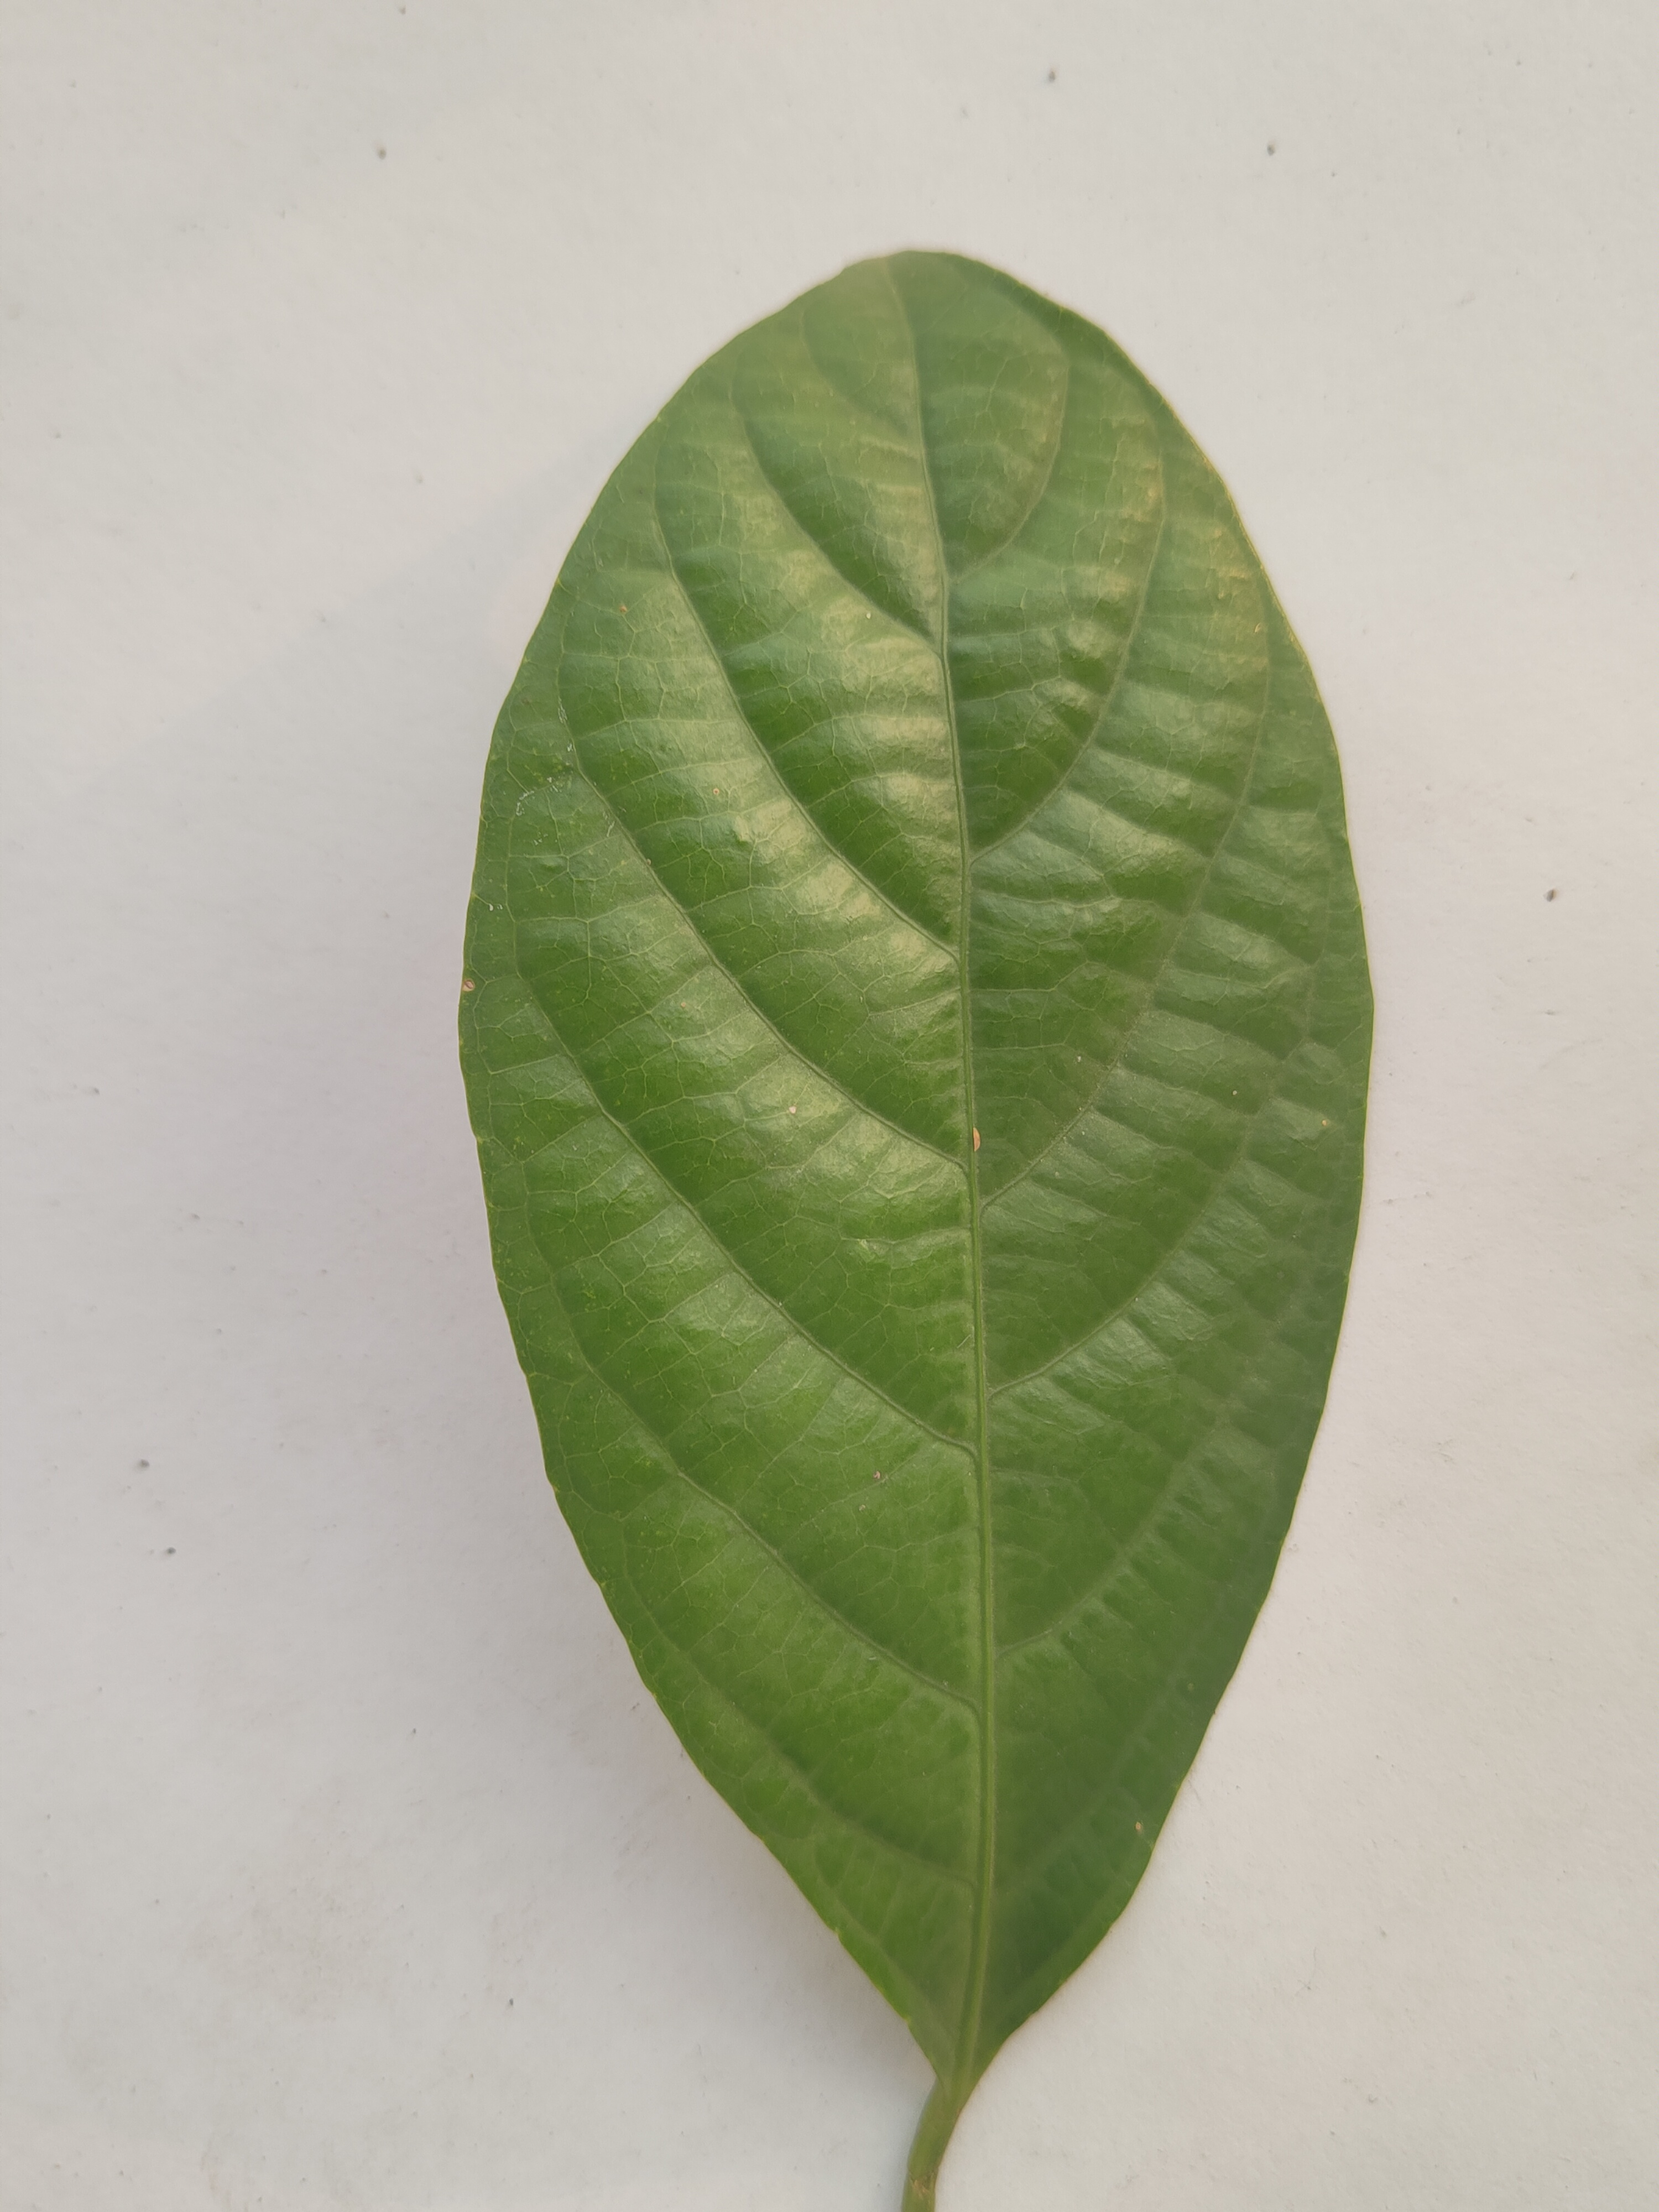
Leaf variety: Lotkon